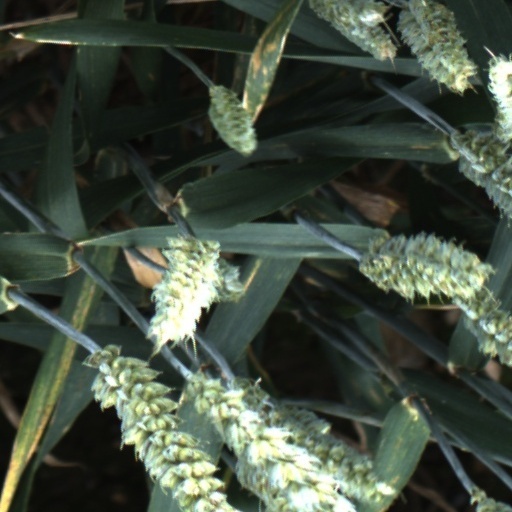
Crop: wheat